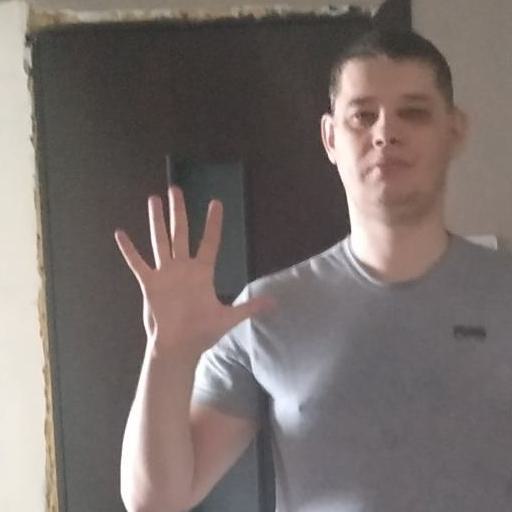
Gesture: palm